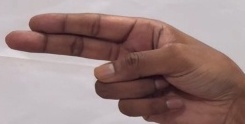
ASL sign: H